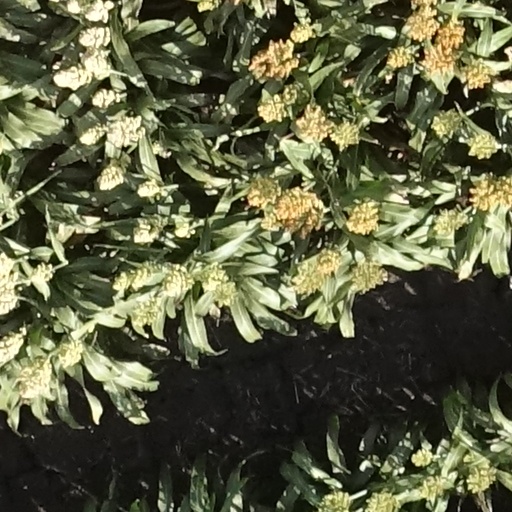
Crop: sorghum